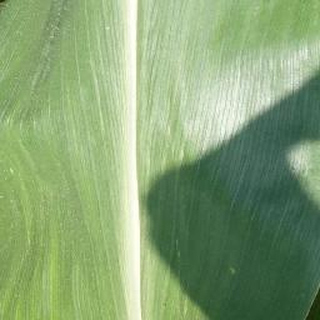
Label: healthy_corn